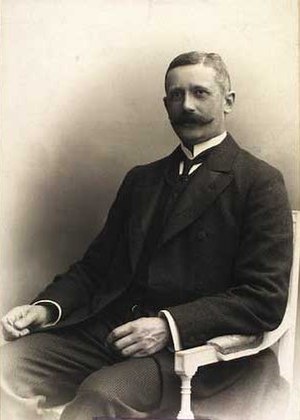
Christian Hasselbalch
Christian Steen Hasselbalch var en dansk grosserer og fabrikant, der ejede mange virksomheder og fik betydning for Kongens Lyngbys industrielle udvikling.